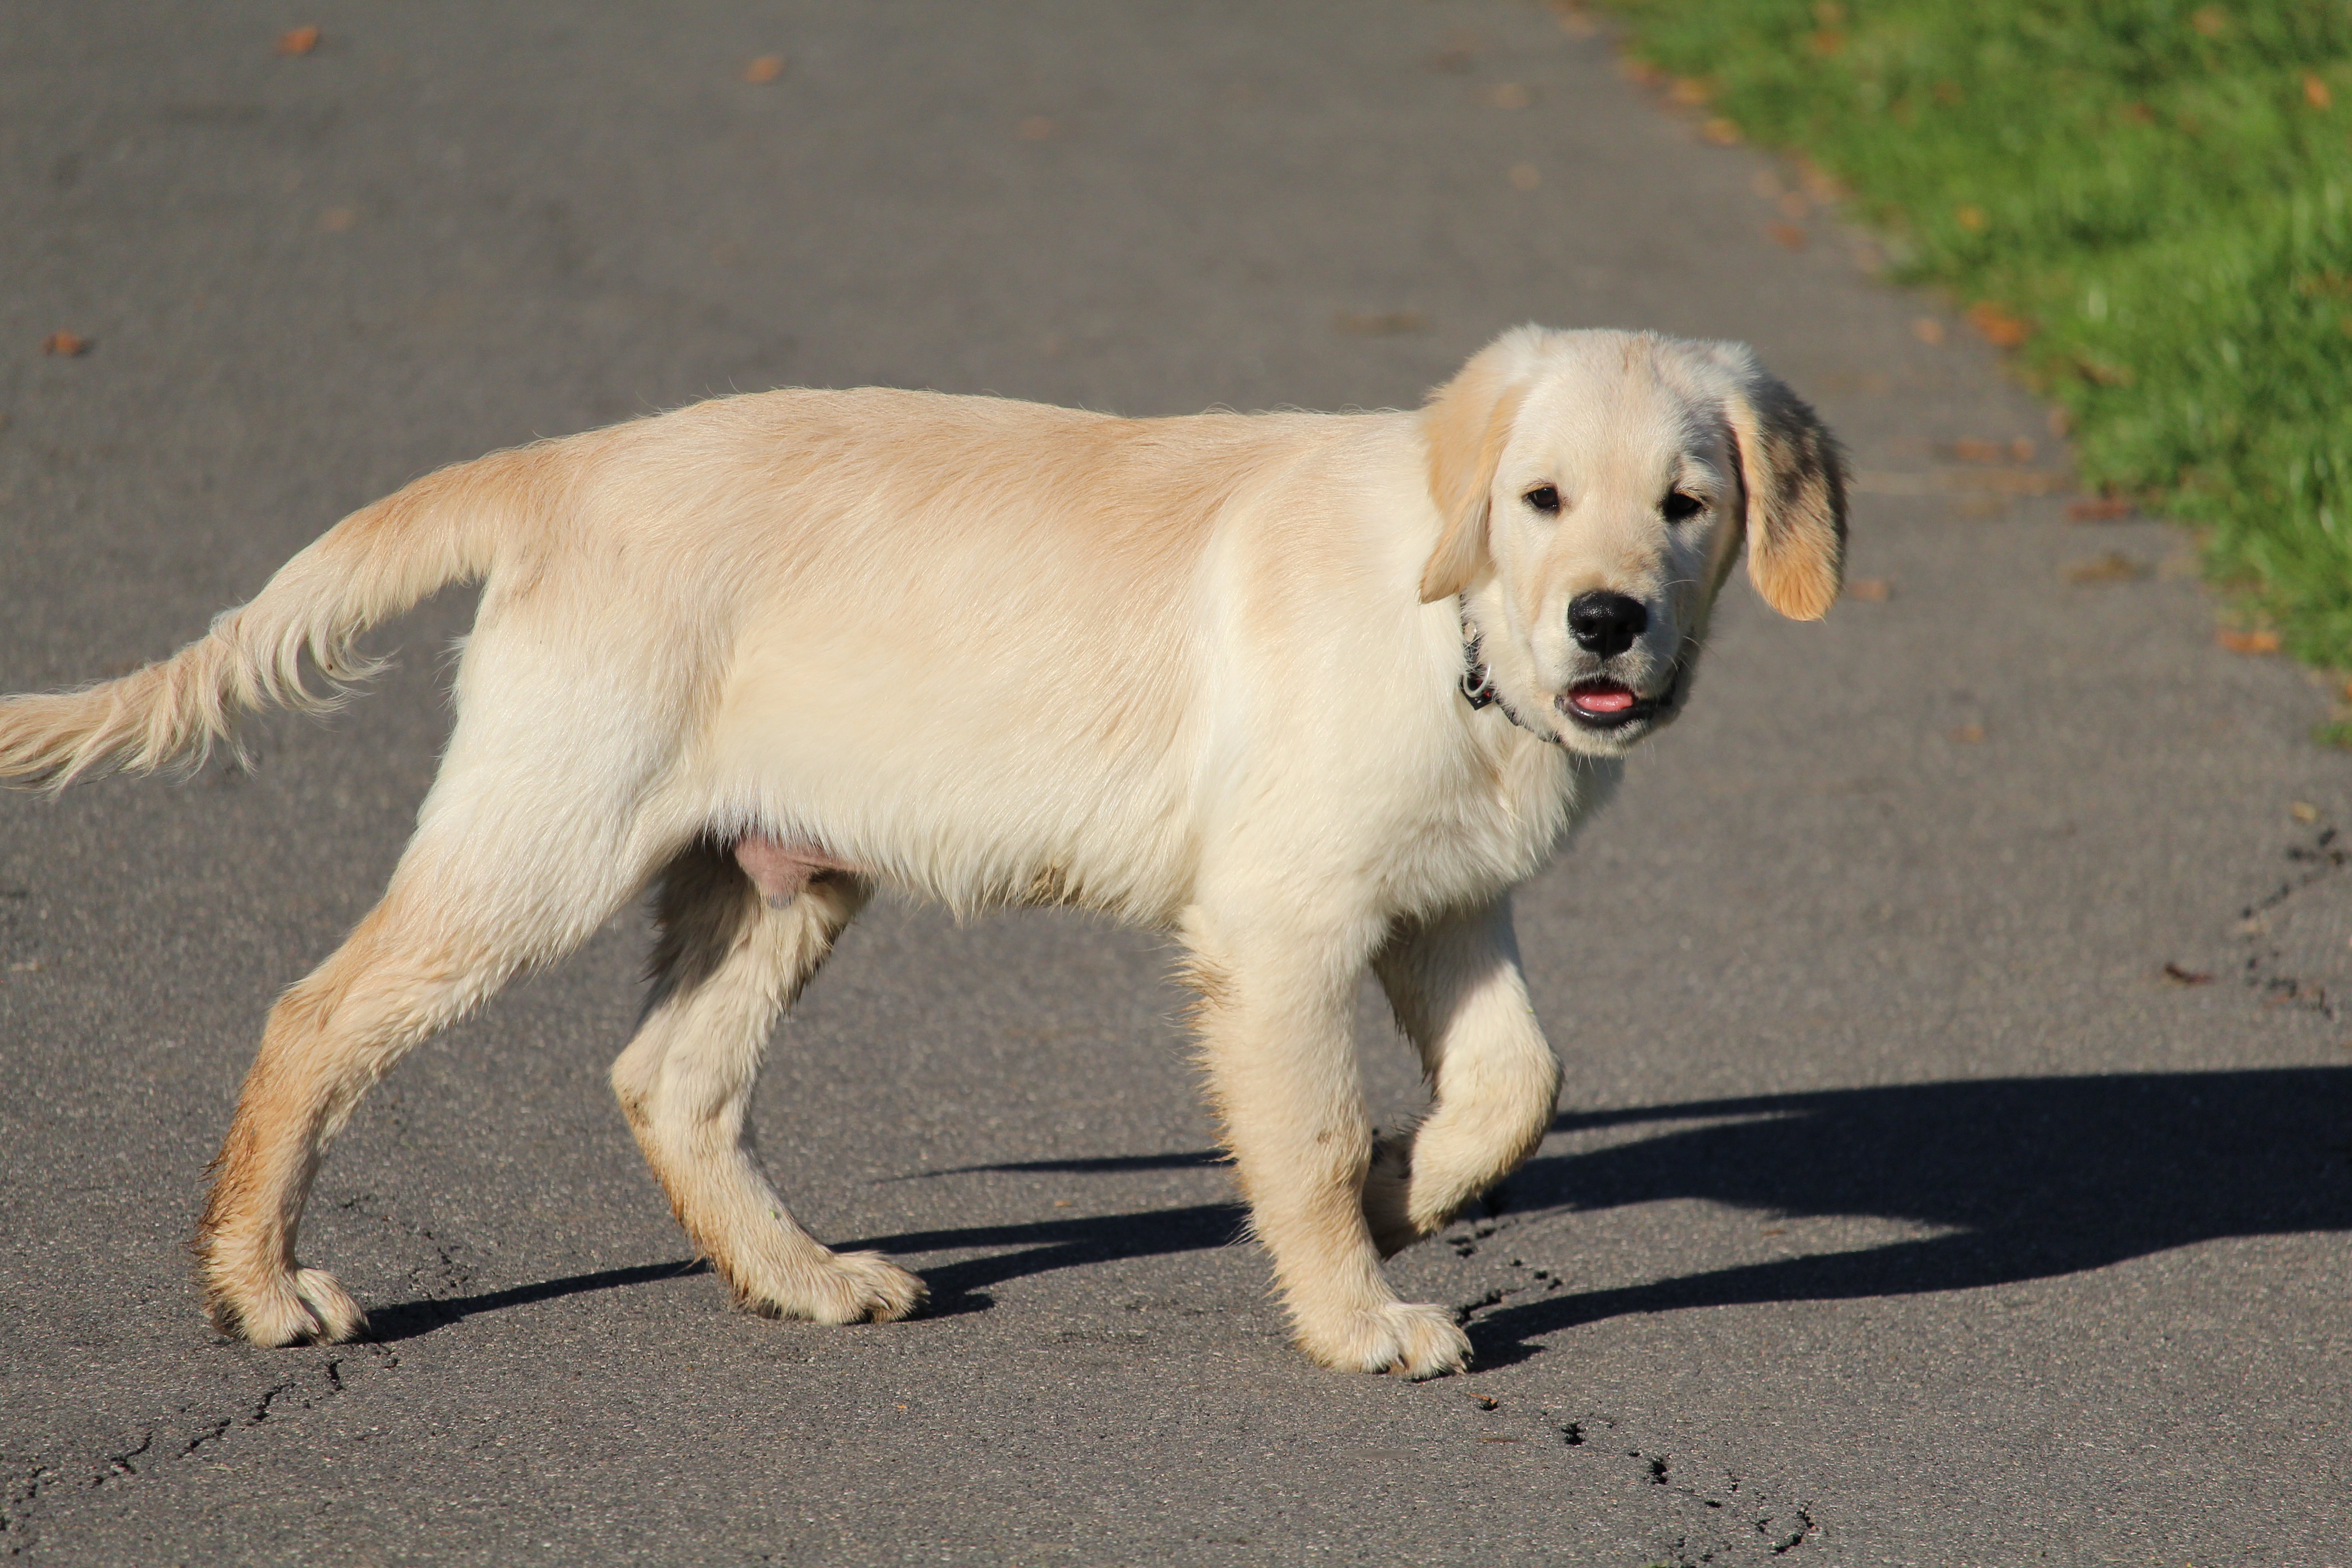
sand, road, puppy, dog, animal, cute, male, pet, golden, mammal, market, domestic animal, golden retriever, beige, animals, vertebrate, labrador retriever, dog breed, retriever, english speaking, street dog, dog like mammal